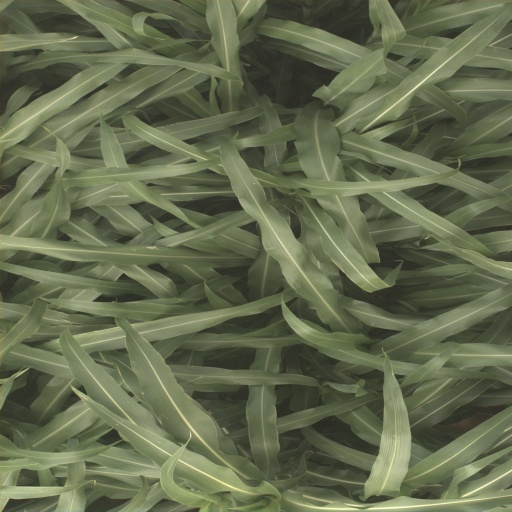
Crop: sorghum